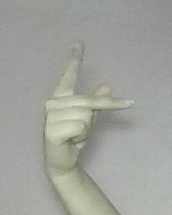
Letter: dha